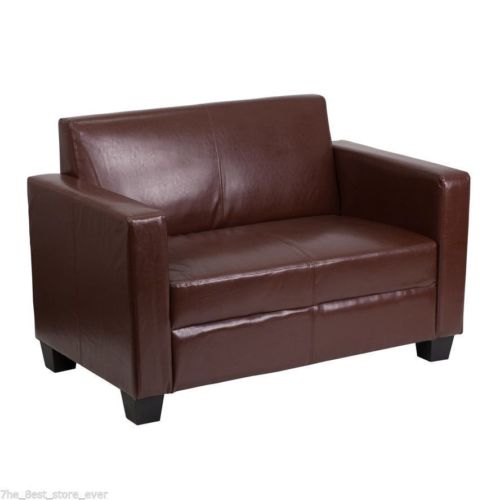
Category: sofa